Fairbanks Museum and Planetarium

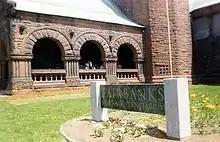
Sign on front lawn beside the entrance of the museum

The location for the museum, a plot of land Fairbanks already owned in the St. Johnsbury village, had been inspected, approved, cleared, and prepared in 1889. Construction on the main building began with a ceremony on 4 July 1890 when Frances Clapp Fairbanks laid the cornerstone. The building was finished by spring 1891, opening to the public later that year. Designed by Lambert Packard, the building features red sandstone and limestone laid in Richardsonian-Romanesque style. The museum was expanded in 1894 to house the entire growing collection, moving from its previous location, Fairbanks' own house, Undercliffe Mansion, where the items and artifacts had been kept beginning in the 1870s. Much of the main collection in the museum comes from Fairbanks' own pre-existing collection, for which the museum was purposefully built to contain and display.